Smackover Formation

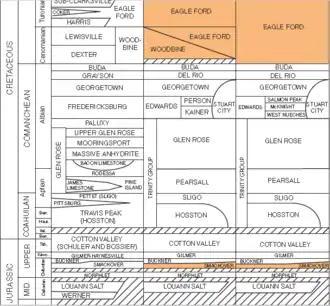
Smackover Formation stratigraphic column for Texas

The Smackover Formation has been a prolific source of petroleum since the 1920s and, since the 2000s, brine has been refined to extract bromine. In the 2020s, feasibility studies to extract commercial quantities of lithium are underway.